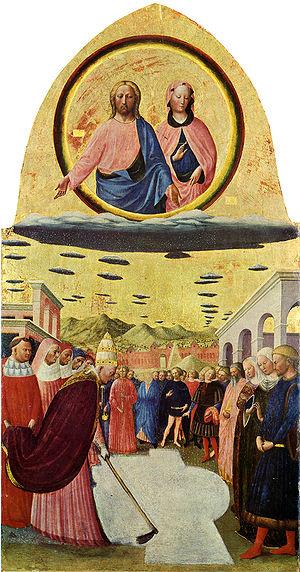
La Madone de Stuppach est un tableau marial de Matthias Grünewald, réalisé vers 1517-1519. Il est actuellement conservé dans une chapelle de l'église paroissiale de Stuppach, un village proche de Bad Mergentheim en Allemagne, et est tenu, après le Retable d'Issenheim, comme l'un des chefs-d'œuvre du peintre.